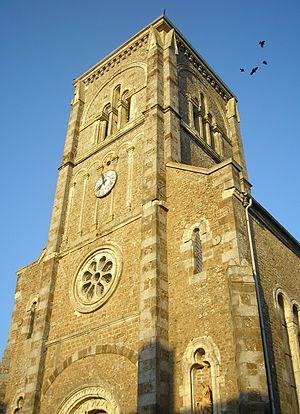
Saint-Cornier-des-Landes est une ancienne commune française, située dans le département de l'Orne en région Normandie, devenue le 1ᵉʳ janvier 2015 une commune déléguée au sein de la commune nouvelle de Tinchebray-Bocage.